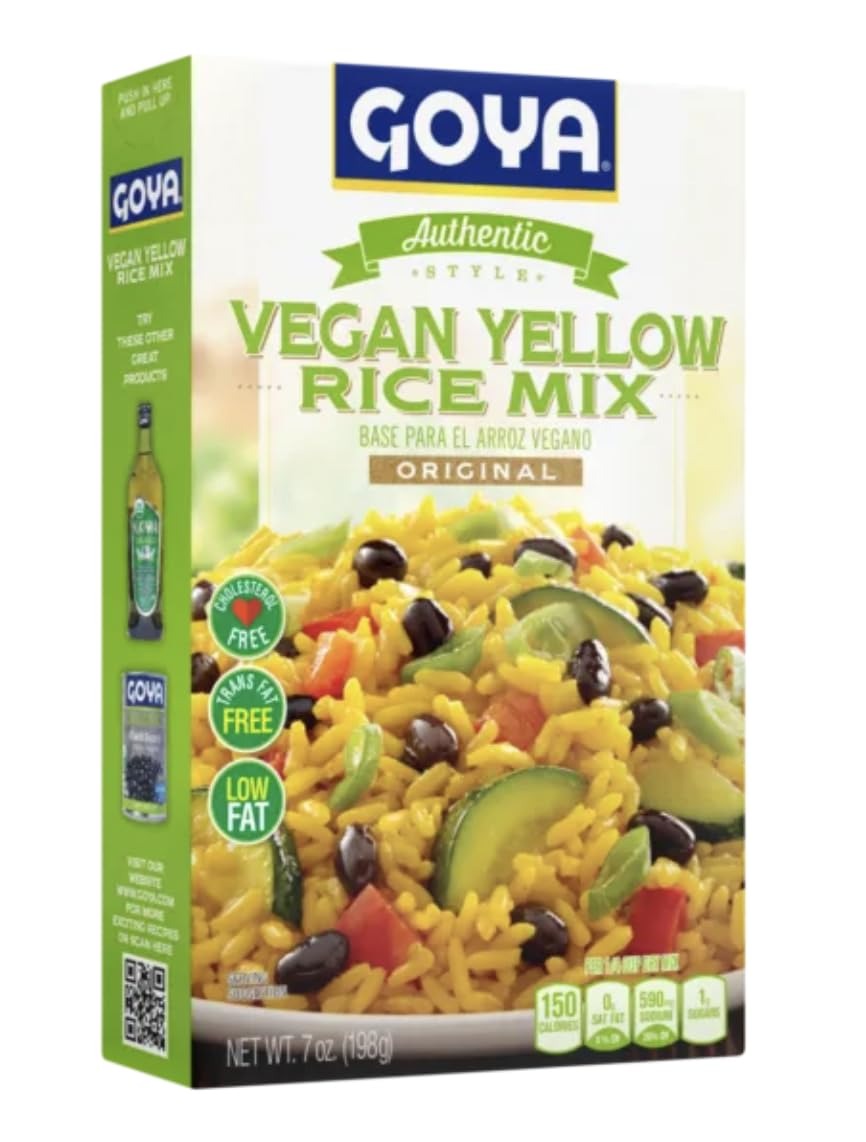
Item Name: Goya Yellow Rice Mix, 7 oz, 2-Pack
Bullet Point 1: Goya Foods Yellow Rice Mix, 7 Ounce - 2 Pack
Bullet Point 2: Meat, fish, chicken and vegetable lovers can complement their dishes with this versatile, easy-to-make GOYA Yellow Rice Mix.
Bullet Point 3: Its secret blend of onion, garlic and other rich Latin spices goes perfectly with any meal. It can be used as an ingredient in a flavorful main dish or as a tasty side dish.
Bullet Point 4: GOYA Yellow Rice Mix is fat free (saturated fat free and trans-fat free) and cholesterol free.
Bullet Point 5: If it's Goya ... it has to be good!
Product Description: Goya Yellow Rice Mix, 7 oz, 2-Pack
Value: 14.0
Unit: Ounce

Price: 49.49